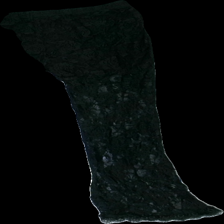
View: back
Type: Trousers
Category: Ladies
Brand: Missing
Colors: Black
Material: 100% nylone
Pattern: Lace
Cut: Regular
Season: All
Stains: Minor
Damage: fläckar
Damage location: top center
Price range: <50
Recommended usage: Export
Description: svarta lace byxor med blommor och spets. fläckar fram i mitten.